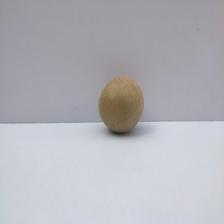
Size: Small